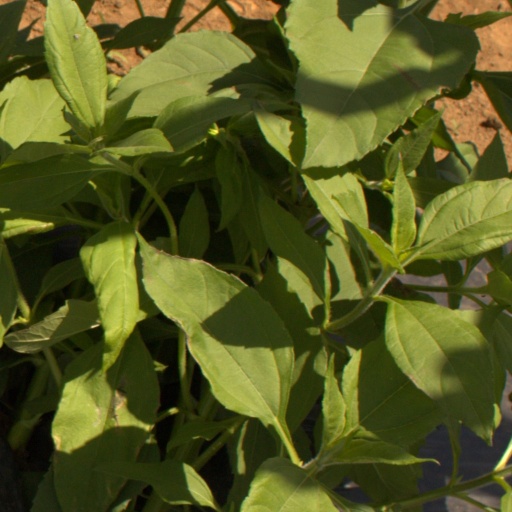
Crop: Jerusalem artichoke